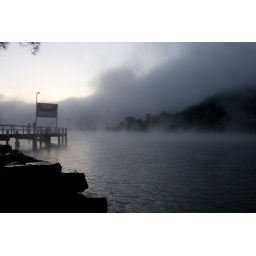
Early one morning looking out from the Del Rio camp ground over the foggy river near Wisemans Ferry